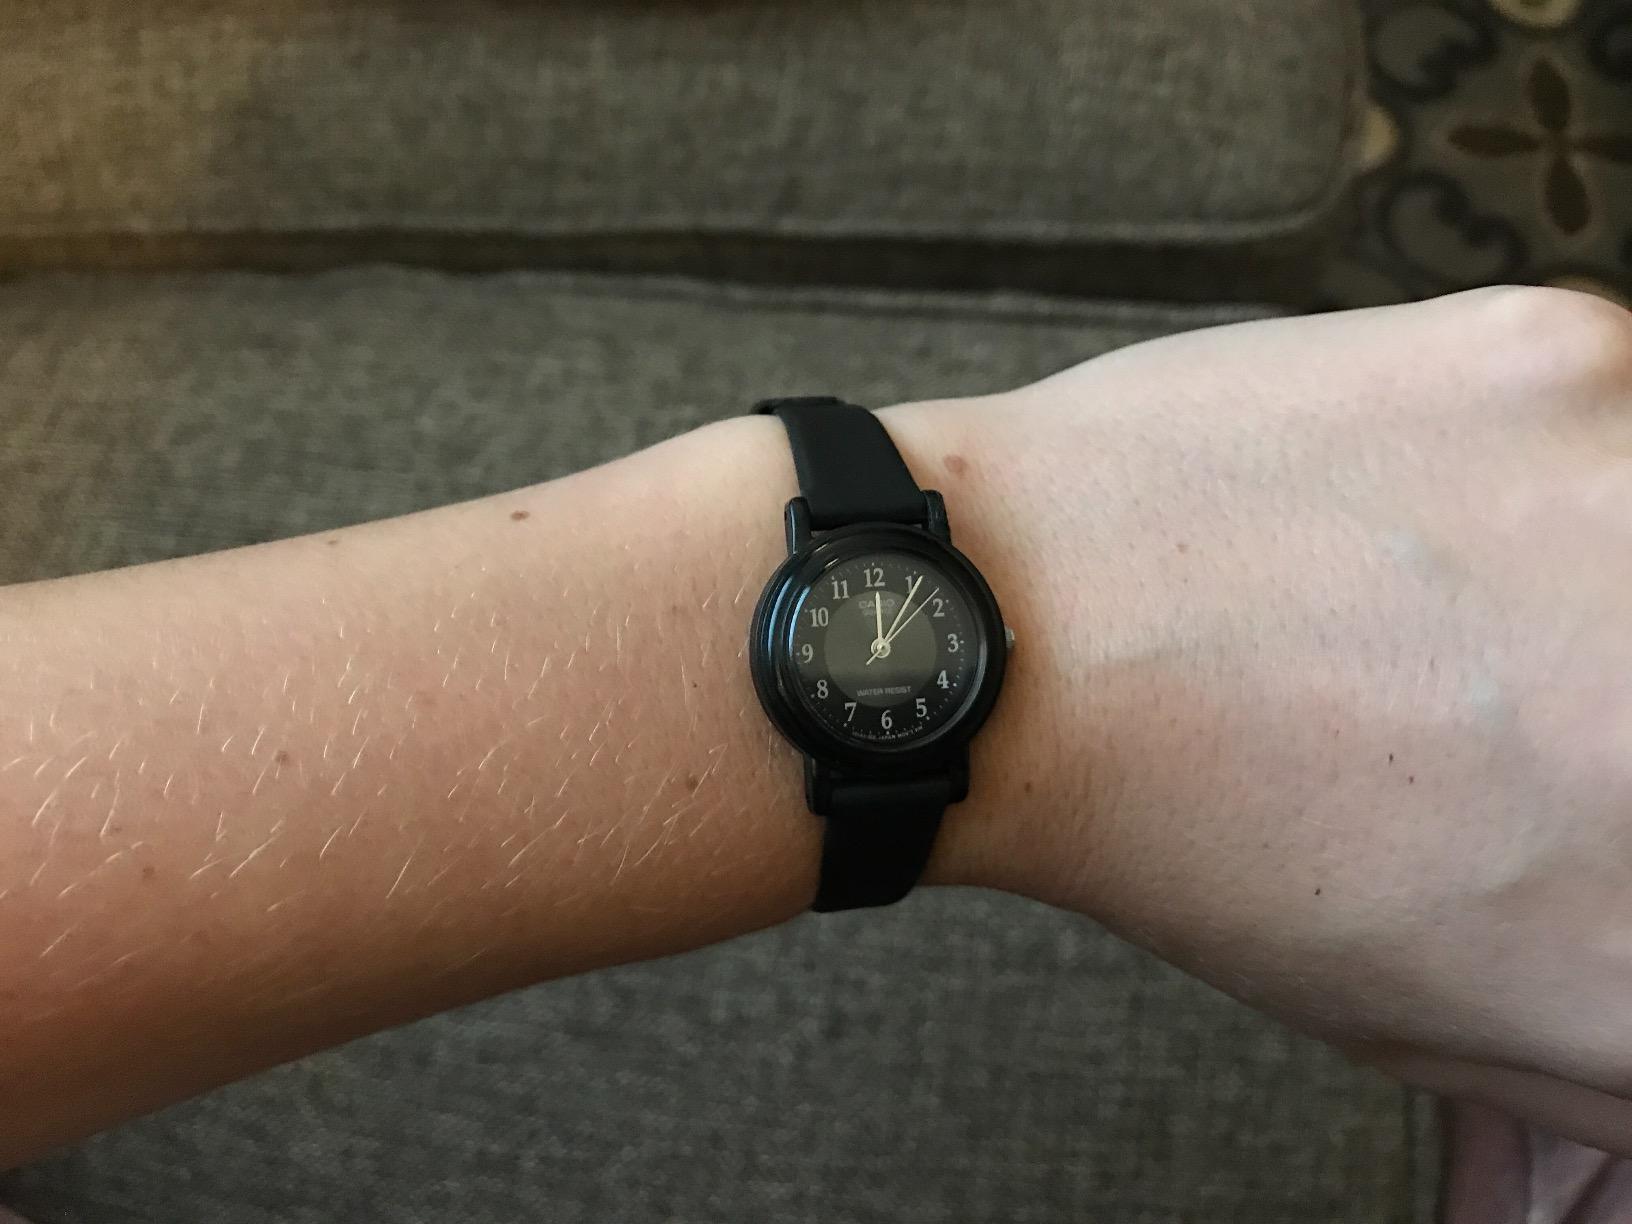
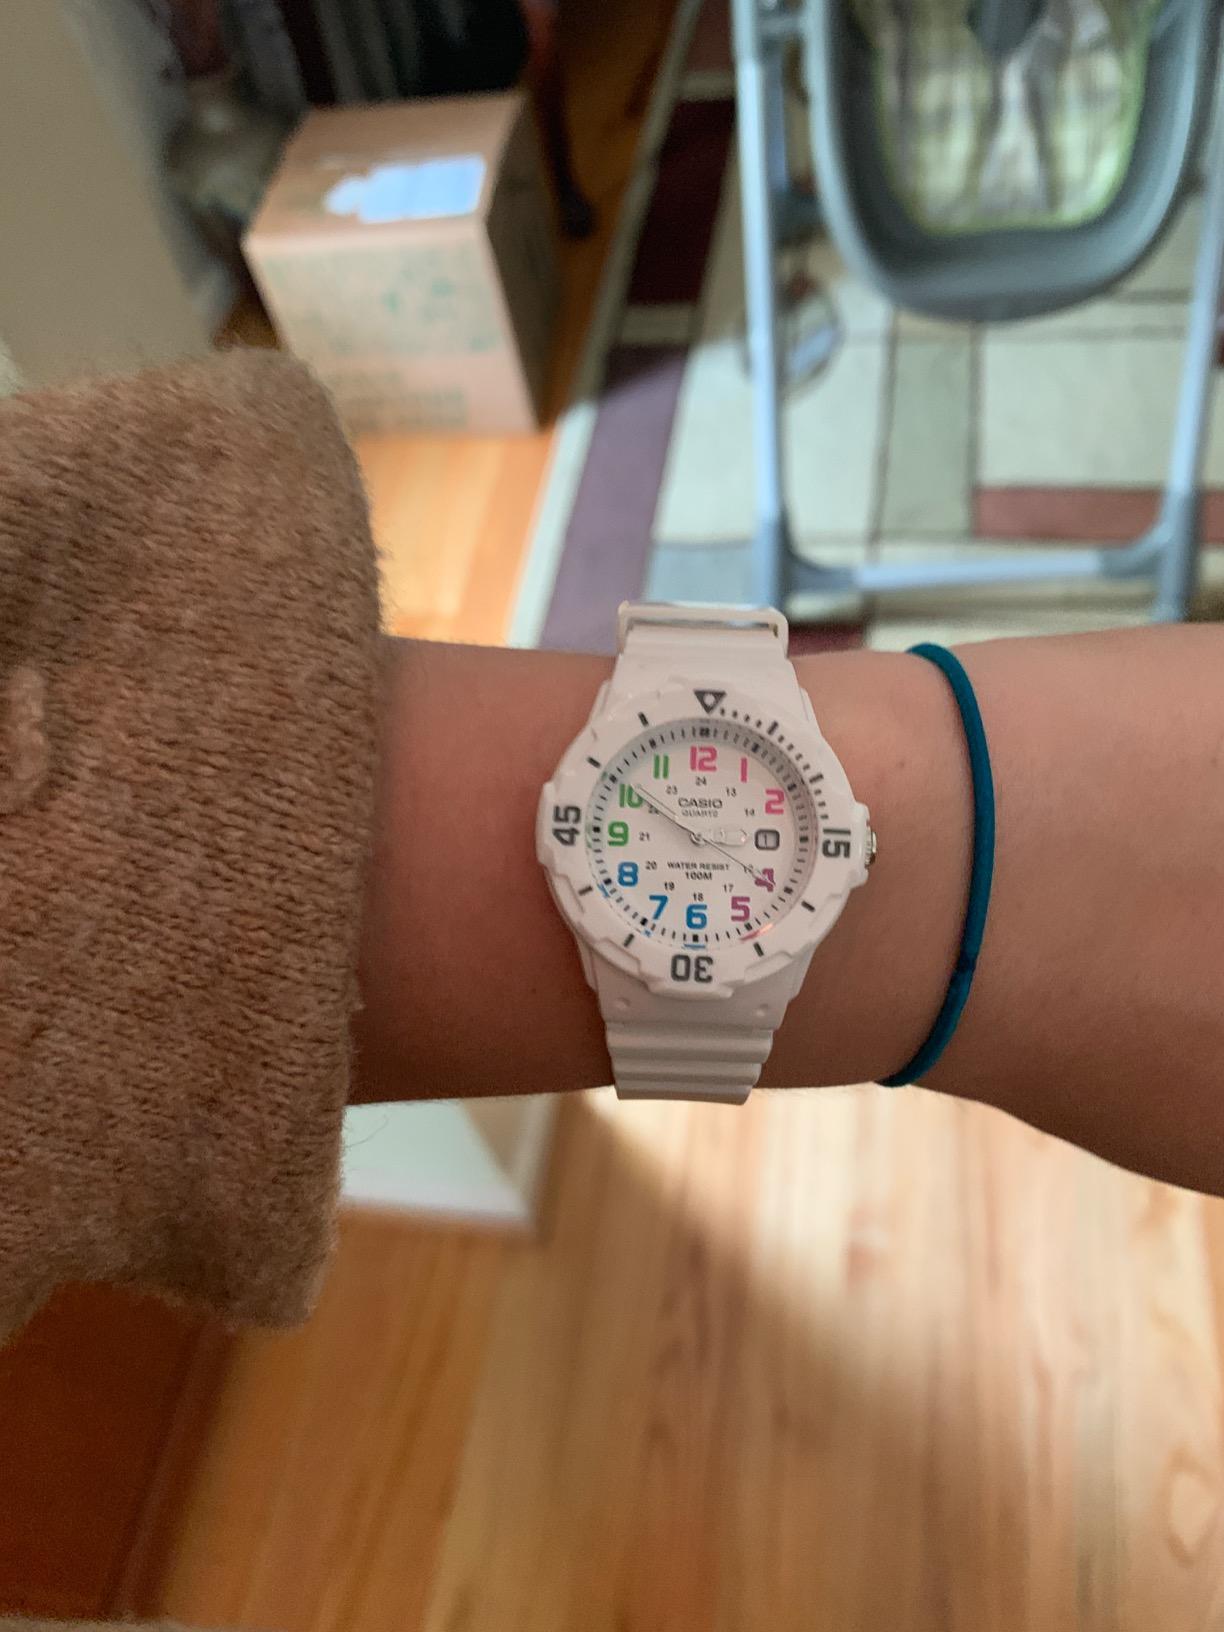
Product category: accessories_watch
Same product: no